Samuel Aba

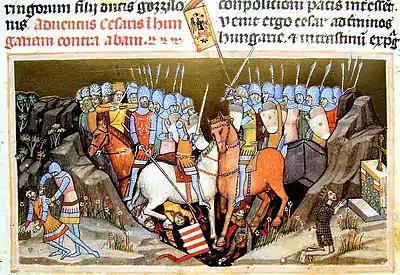
Samuel's defeat by Henry III, Holy Roman Emperor in the Battle of Ménfő in 1044 (from the "Illuminated Chronicle")

Samuel abolished all laws introduced by Peter the Venetian and had many of his predecessor's supporters killed or tortured. The contemporaneous Hermann of Reichenau even called him "the tyrant of Hungary" in his "Chronicon". Hungarian chronicles sharply criticized Samuel for socializing with the peasants instead of the nobles. Samuel even abolished some levies payable by the commoners.